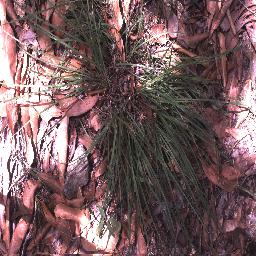
Label: negative